Answer in natural language. Which object is closer to the camera taking this photo, dark blue fabric armchair (highlighted by a blue box) or tall lamp with spheres and fabric shade (highlighted by a green box)? Choose between the following options: tall lamp with spheres and fabric shade (highlighted by a green box) or dark blue fabric armchair (highlighted by a blue box)
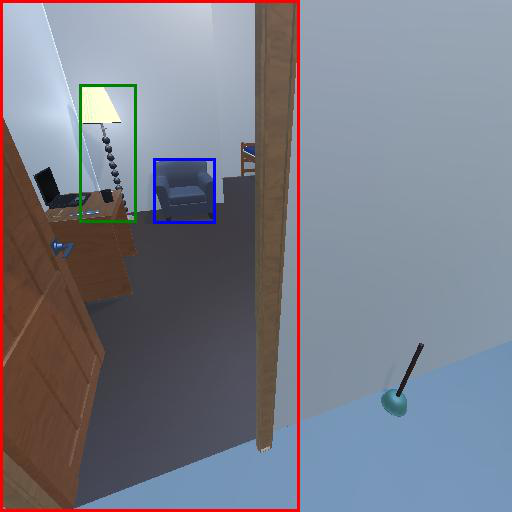
<answer>dark blue fabric armchair (highlighted by a blue box)</answer>